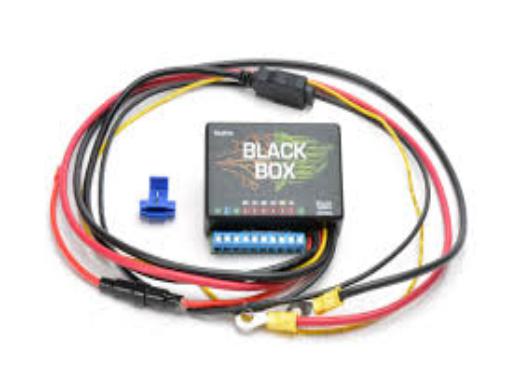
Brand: Black Box Distribution
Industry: Electronic